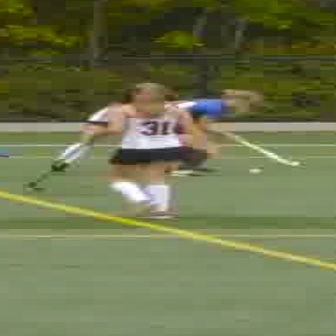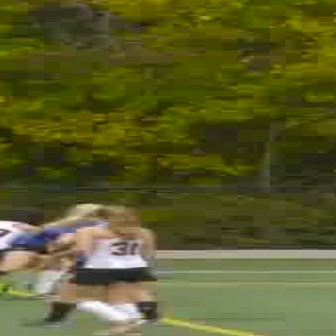
  Please identify the target specified by the bounding box [75,81,211,217] in the first image and locate it in the second image. Return the coordinates in [x_min,y_min,x_max,y_max] format.
Answer: [35,204,164,333]